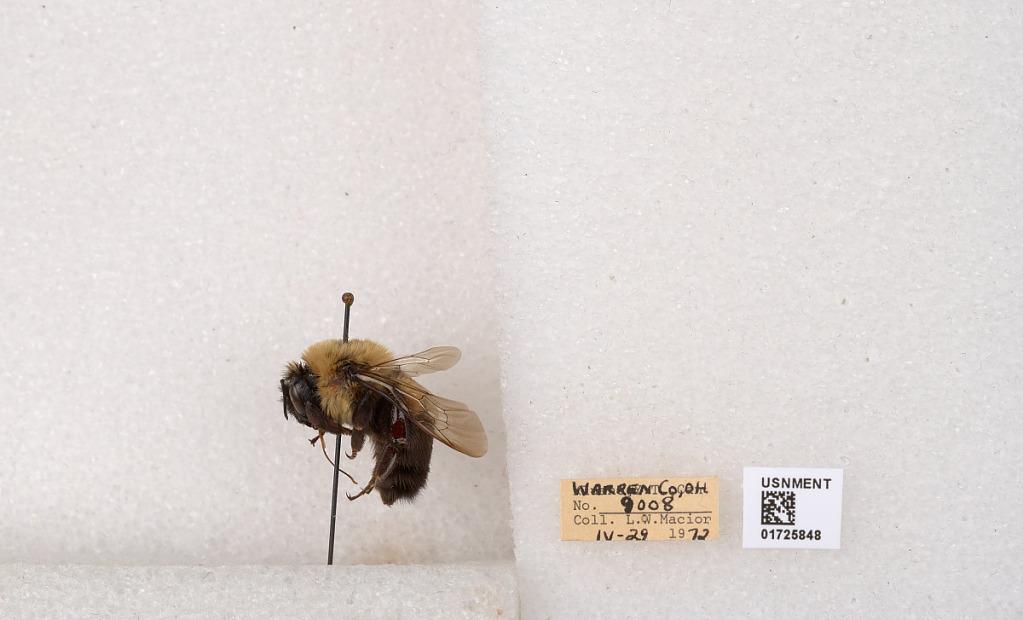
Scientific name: Bombus impatiens Cresson
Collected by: L. Macior
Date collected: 1972-4-29
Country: United States
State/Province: Ohio
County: Warren
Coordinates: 39.4276, -84.1668